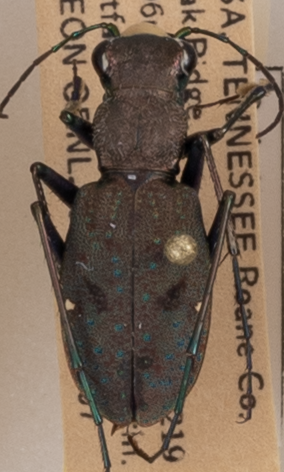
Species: Cylindera unipunctata
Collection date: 2021-07-07
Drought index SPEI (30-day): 0.058
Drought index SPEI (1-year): -0.048
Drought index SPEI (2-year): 1.69